Ardashir I

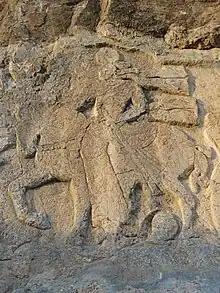
The fourth carving of "coronation" and the fifth carving of Ardashir in Khan-Takhti, Salmas

The subsequent sources emphasized on the Sasanians' hatred of everything adapted from the Parthians. The existence of such a mentality in Ardashir is understandable; but even he was forced to establish his newborn government on Parthian foundations by the help of other remarkable Iranian houses, who were either affiliated with the Parthians or nursed by them. However, no change is seen in that hatred of the Parthians in the next generations of Sasanian emperors either. Therefore, it can be deduced that the Parthians enforced a more hard and tyrannical domination than presumed on their submitted shahs and that might have been the reason that facilitated Ardashir's conquest.